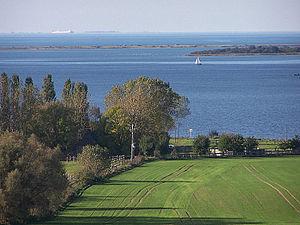
La Baie du Mecklembourg est la plus grande baie allemande sur la mer Baltique. Elle est délimitée par une ligne virtuelle partant de l'île de Fehmarn au Schleswig-Holstein jusqu'à Darß sur la presqu'île de Fischland-Darß-Zingst au Mecklembourg-Poméranie-Occidentale.